Beres Reilly

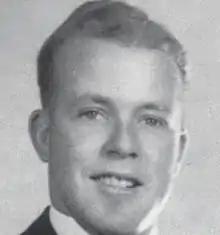

Beresford Stanley "Beres" Reilly (17 September 1914 – 23 July 1943) was an Australian rules footballer who played for the North Melbourne Football Club, Melbourne Football Club and St Kilda Football Club in the Victorian Football League (VFL).